Tropical rainforest

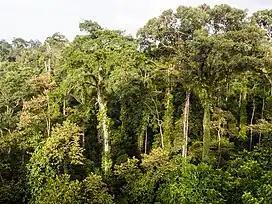
The dipterocarp tree group has dominated the Borneo lowland rain forests for millions of years

Tropical rainforests are hot and wet. Mean monthly temperatures exceed during all months of the year. Average annual rainfall is no less than and can exceed although it typically lies between and . This high level of precipitation often results in poor soils due to leaching of soluble nutrients in the ground.